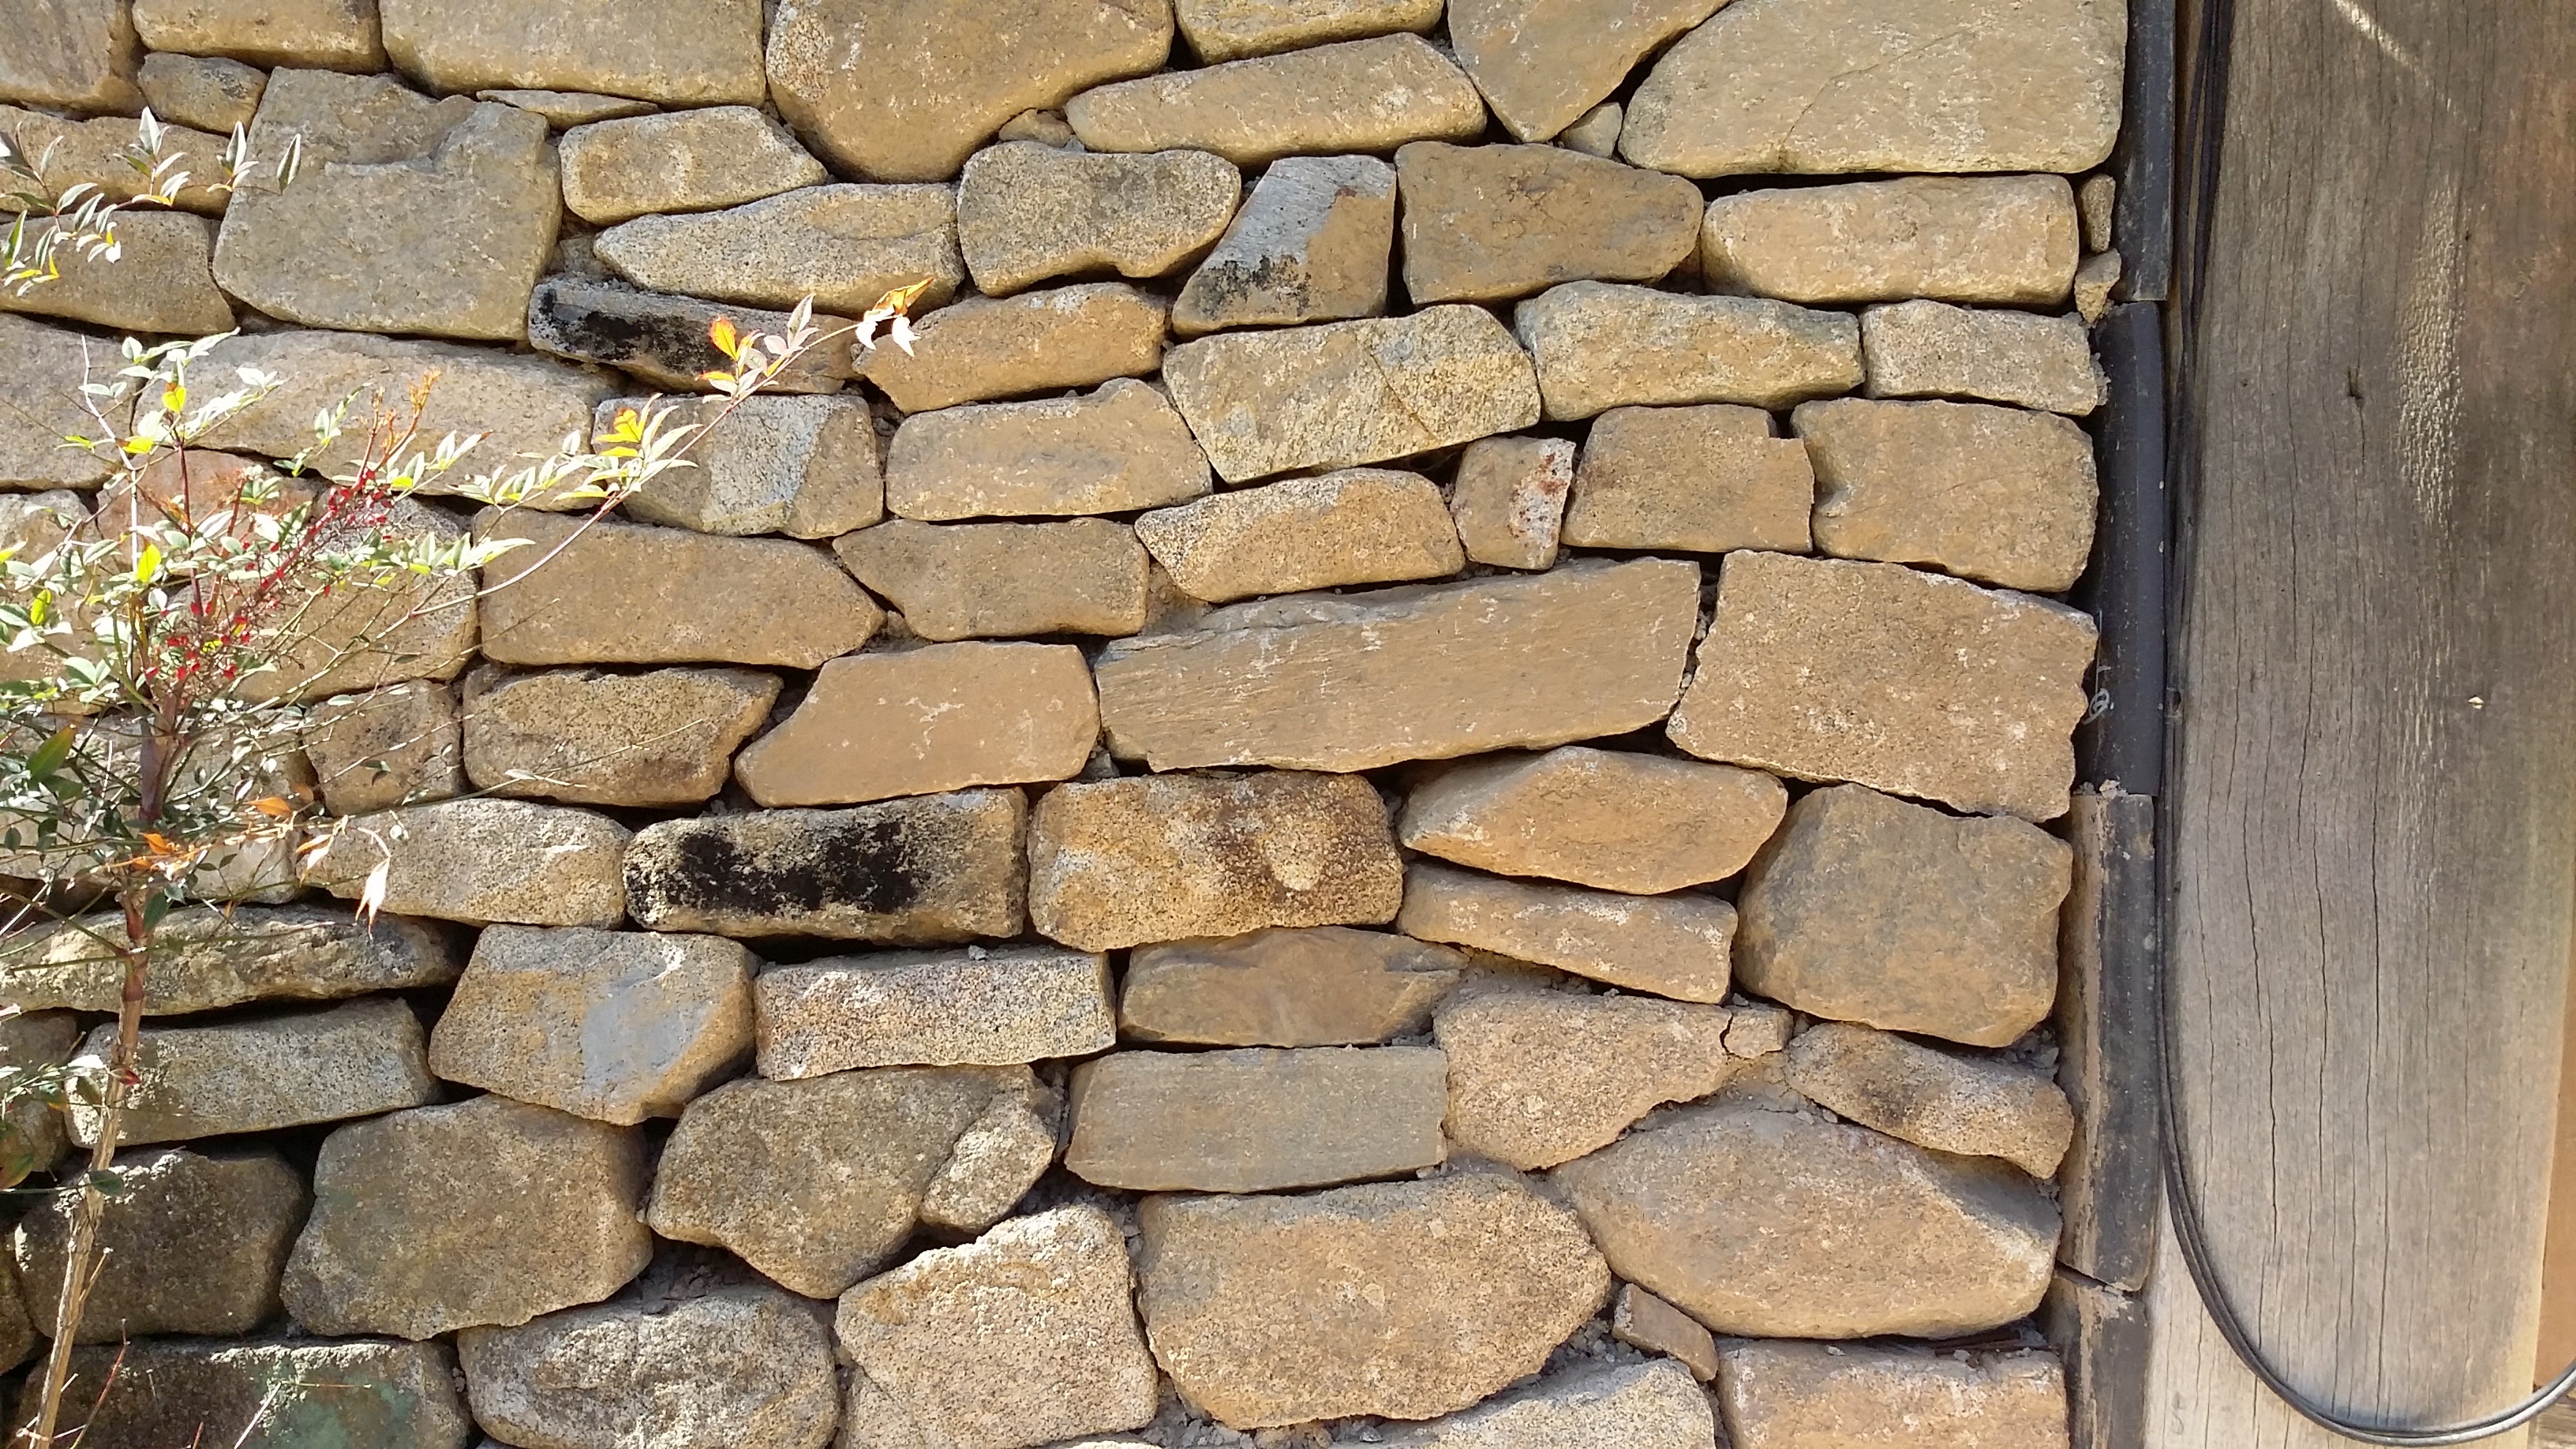
rock, wood, floor, wall, stone, construction, pattern, soil, stone wall, brick, material, korea, history, brickwork, traditional, republic of korea, flooring, hanok, road surface, glyph, joe ever